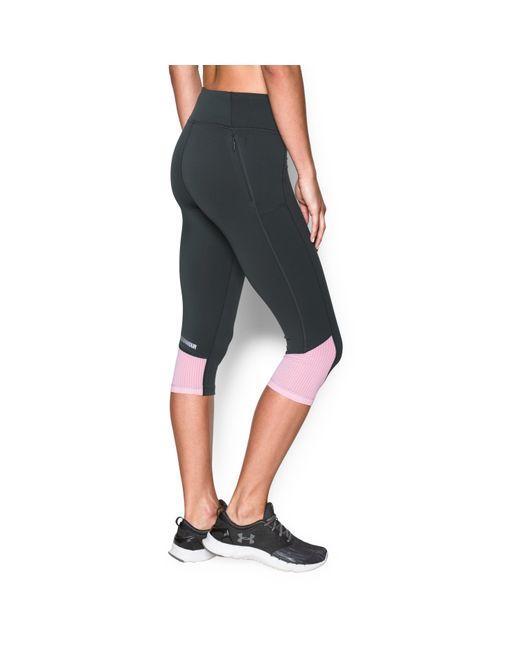
graue, sportliche Damen-Strumpfhose mit rosa Details unten, Poly-Baumwolle, Quad-Hose für das Training